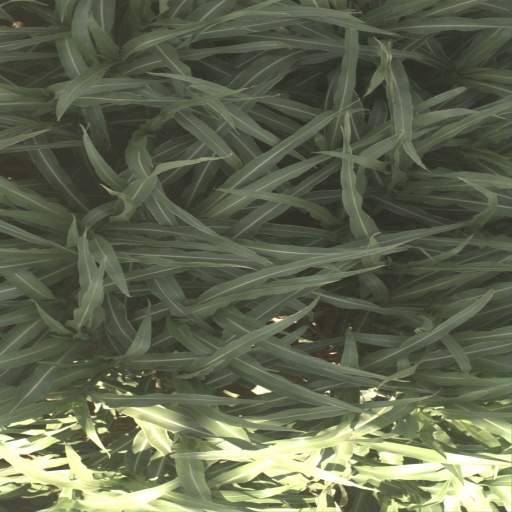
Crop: sorghum